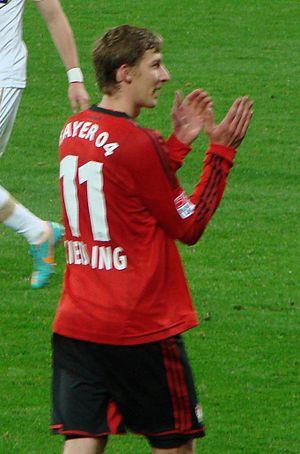
Stefan Kießling est un footballeur international allemand né le 25 janvier 1984 à Lichtenfels et évoluait au Bayer Leverkusen au poste d'attaquant.